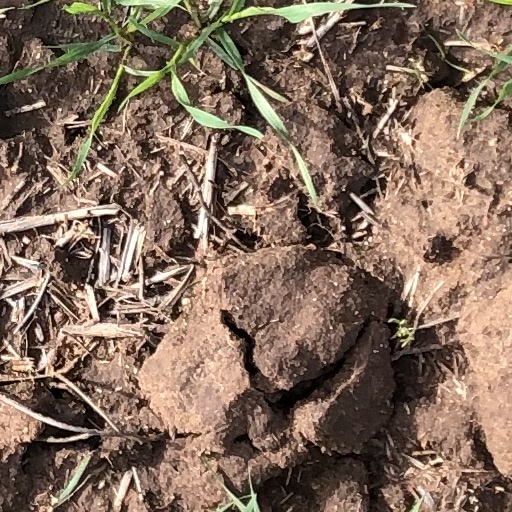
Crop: wheat